Gita (elephant)

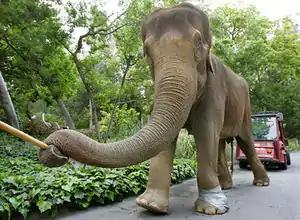
Gita

Gita was a 48-year-old Asian elephant who died at the Los Angeles Zoo on June 10, 2006. Gita's death prompted dozens of animal rights activists, including In Defense of Animals, to accuse the zoo of neglecting and endangering its animals by placing them in unsatisfactory living conditions, and fueled a years-long debate in the city government over the ethics of keeping elephants in a zoo at all.